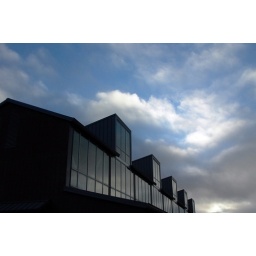
sky &amp;amp; reflection in library windows, college of the redwoods, humboldt county, CA